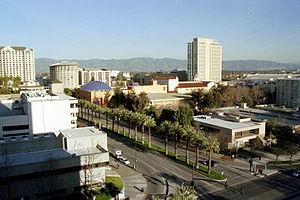
Cet article concerne une liste des aires urbaines de l'État de Californie.